EA Sports FC 24

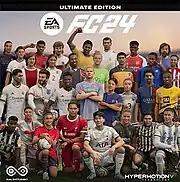
Ultimate Edition cover art

EA Sports FC 24 is an association football-themed simulation video game developed by EA Vancouver and EA Romania and published by EA Sports. It is the inaugural installment in the "EA Sports FC" series, succeeding the "FIFA" video game series after Electronic Arts's partnership with FIFA concluded with "FIFA 23". "EA Sports FC 24" is the 31st overall installment of EA Sports' football simulation games, and was released on 29 September 2023 for Nintendo Switch, PlayStation 4, PlayStation 5, Windows, Xbox One, and Xbox Series X/S.